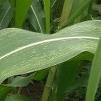
Crop: Maize
Condition: stripe-d